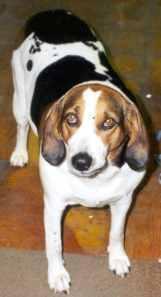
Walker_hound